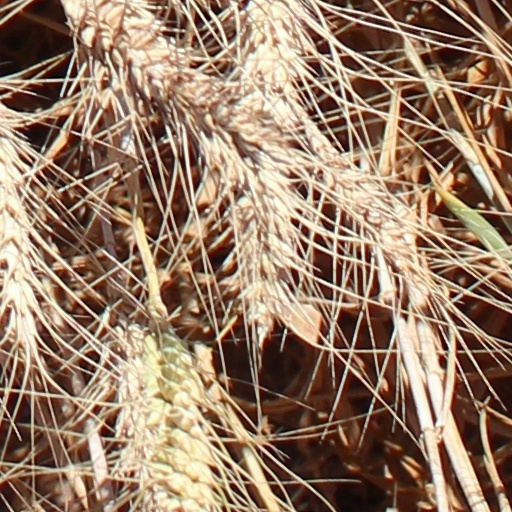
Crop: wheat